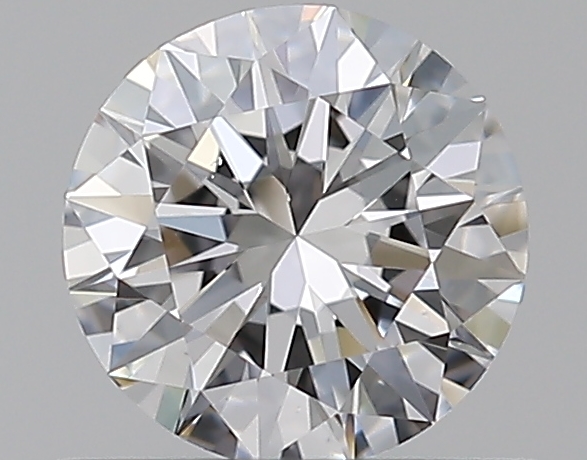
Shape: round
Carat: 0.51
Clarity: VS2
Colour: D
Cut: EX
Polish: EX
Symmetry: EX
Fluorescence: N
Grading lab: GIA
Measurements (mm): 5.16 x 5.19 x 3.15